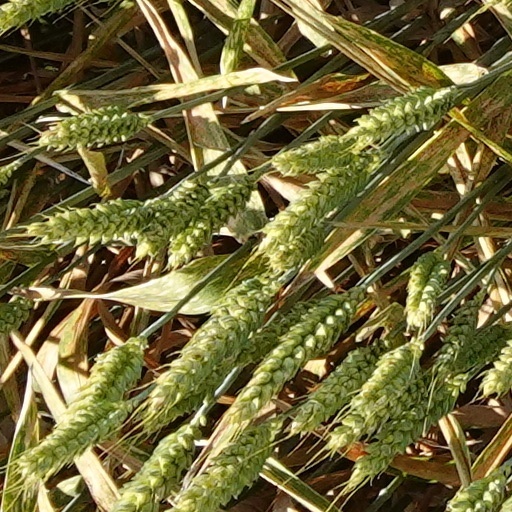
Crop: wheat